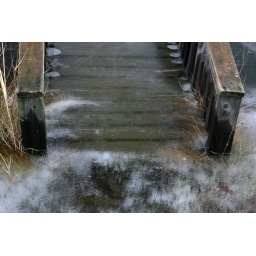
A bridge starting below the water level.